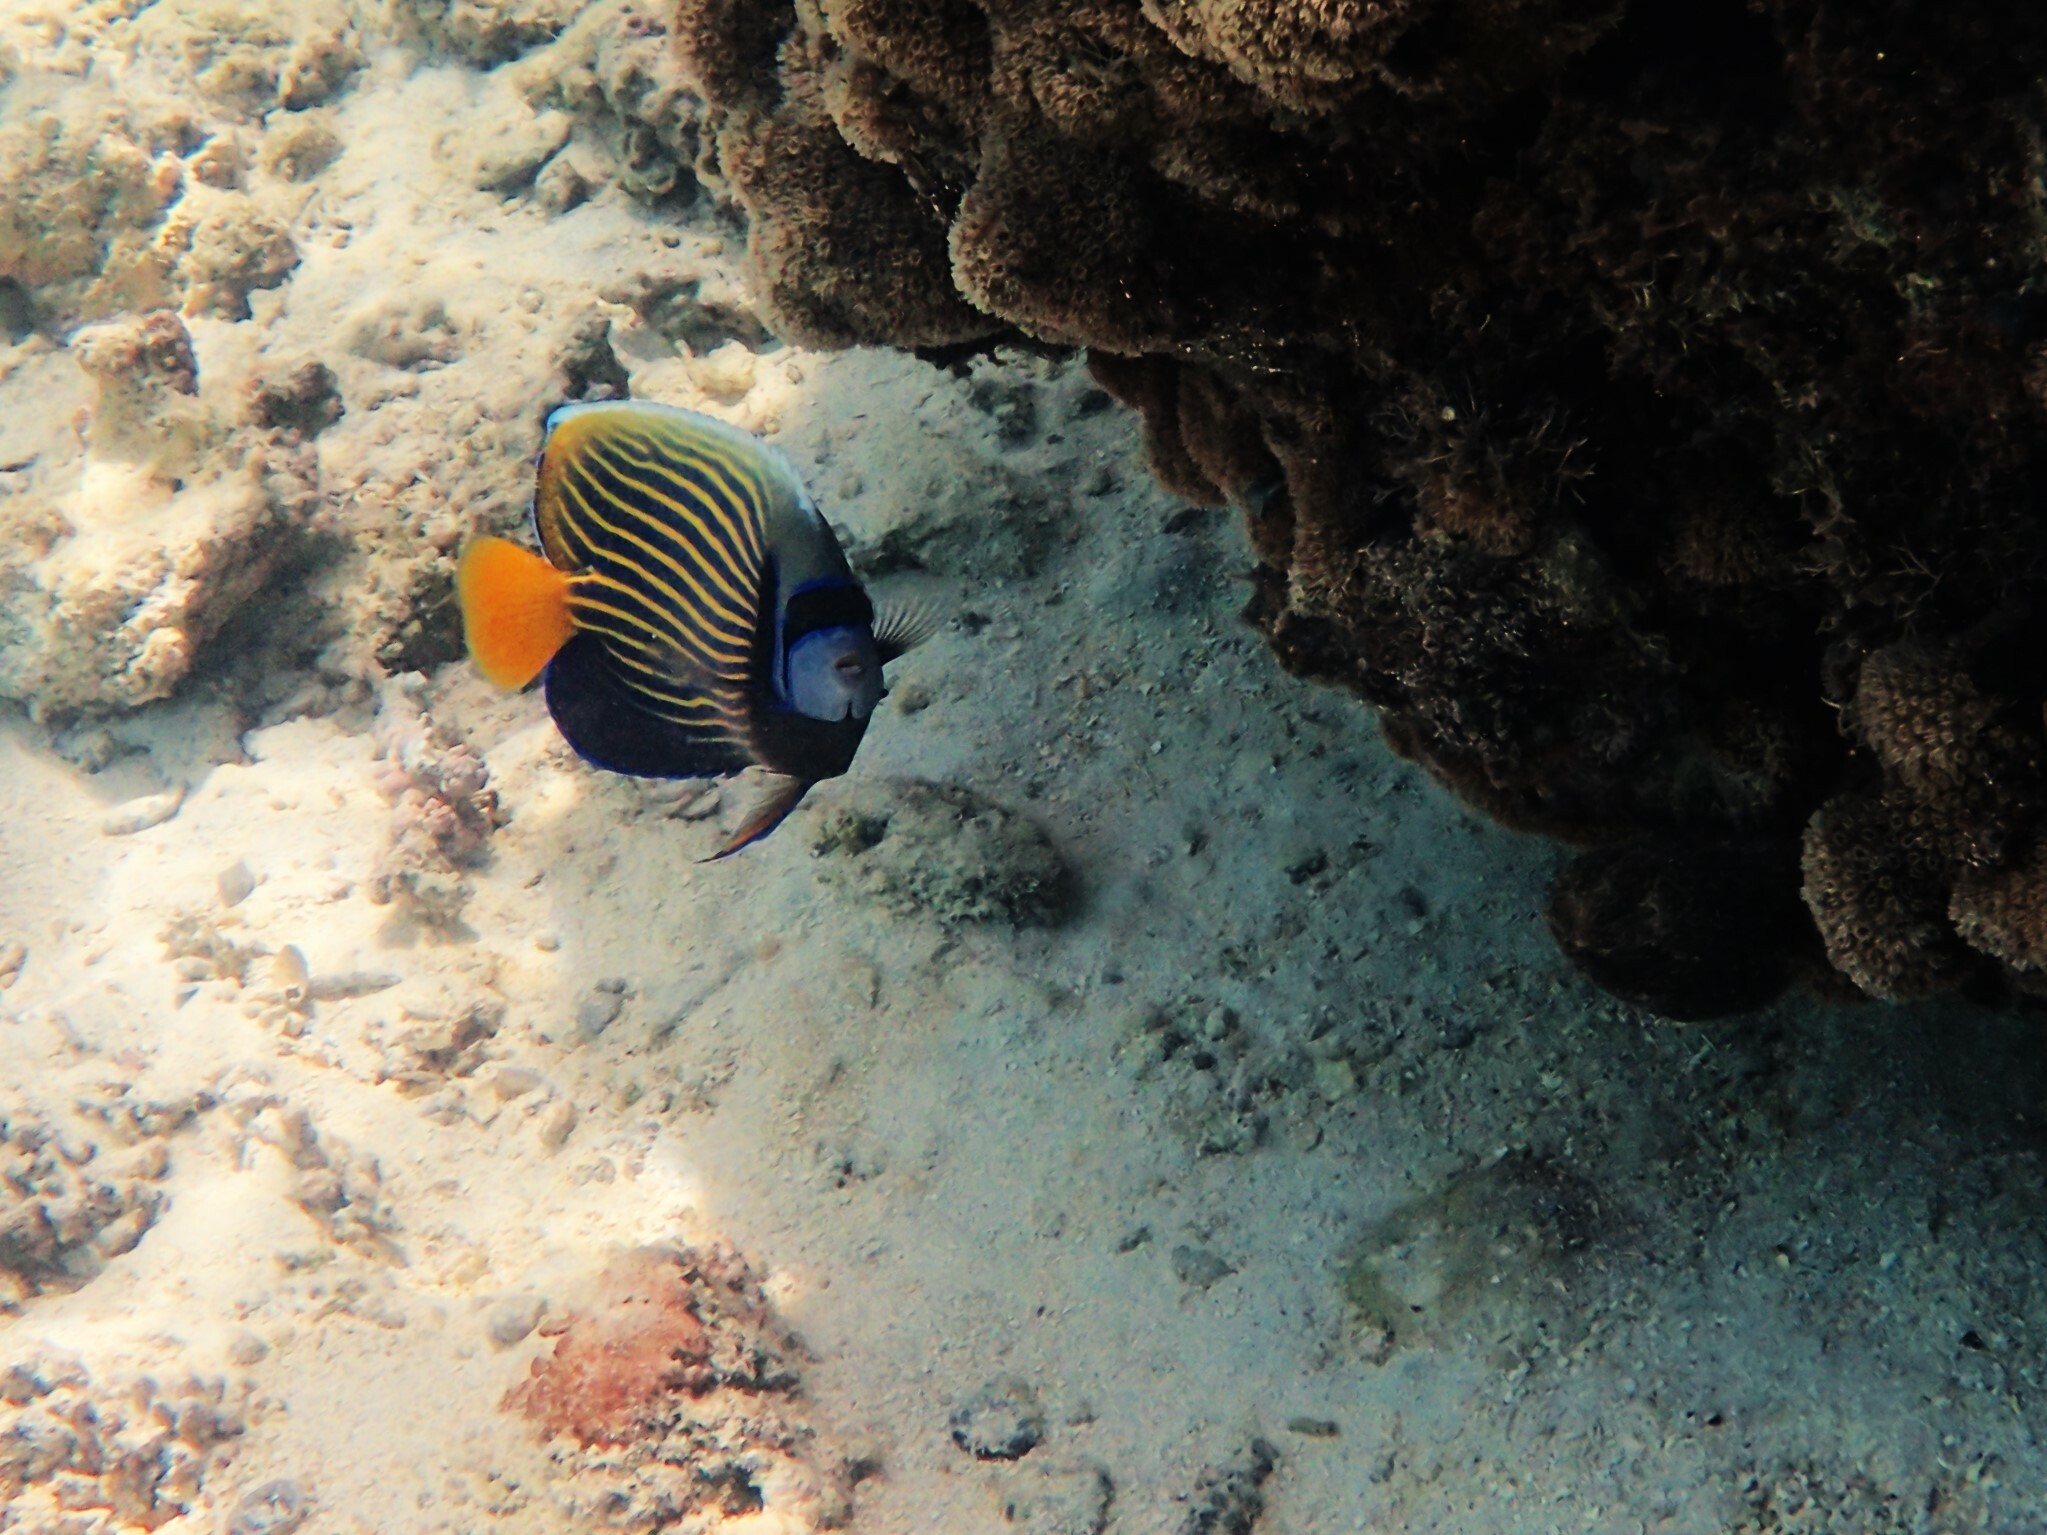
Pomacanthus imperator (Emperor Angelfish)